Lod

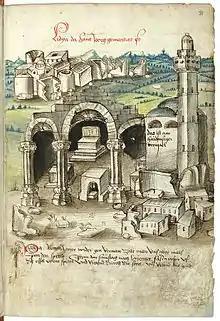
Lydda with ruined church over the tomb of St George and adjacent mosque (Konrad von Grünenberg, 1487

After the Muslim conquest of Palestine by Amr ibn al-'As in 636 CE, Lod which was referred to as "al-Ludd" in Arabic served as the capital of Jund Filastin ("Military District of Palaestina") before the seat of power was moved to nearby Ramla during the reign of the Umayyad Caliph Suleiman ibn Abd al-Malik in 715–716. The population of al-Ludd was relocated to Ramla, as well. With the relocation of its inhabitants and the construction of the White Mosque in Ramla, al-Ludd lost its importance and fell into decay.